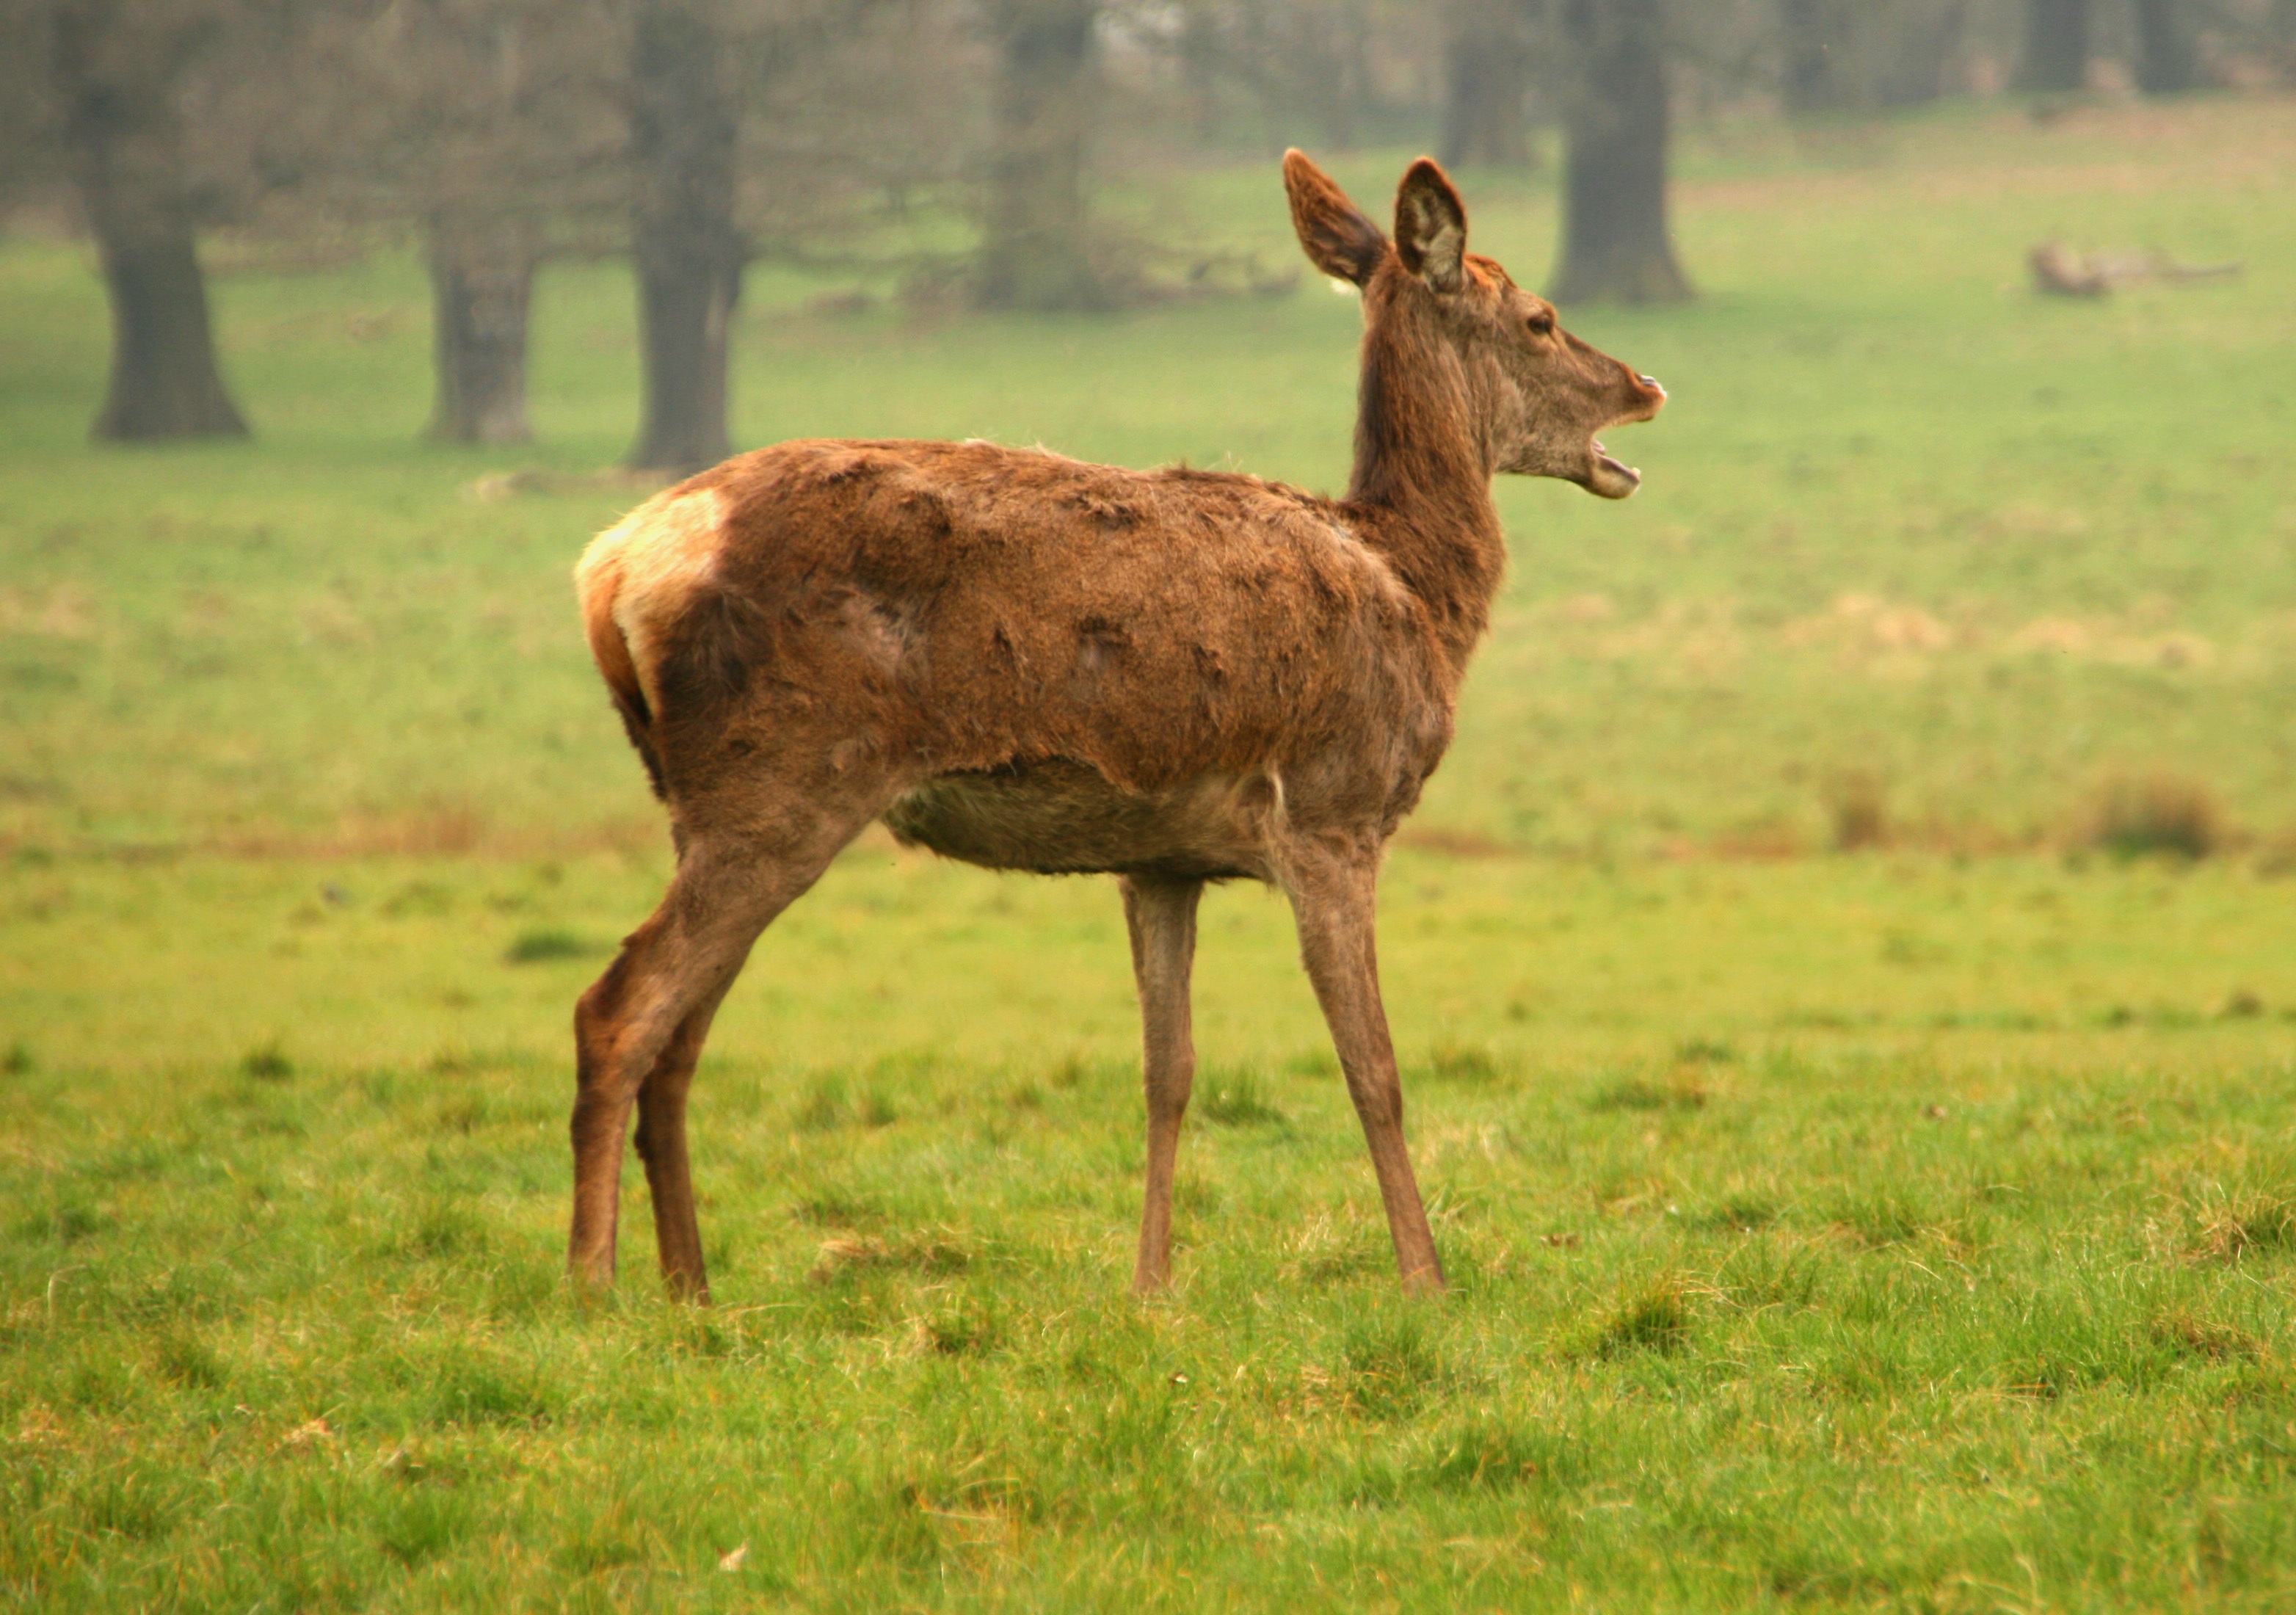
nature, forest, grass, field, meadow, prairie, animal, female, wildlife, wild, deer, red, pasture, grazing, park, brown, mammal, fauna, savanna, plain, outdoors, woods, grassland, vertebrate, woodland, hunting, elk, white tailed deer, hartebeest